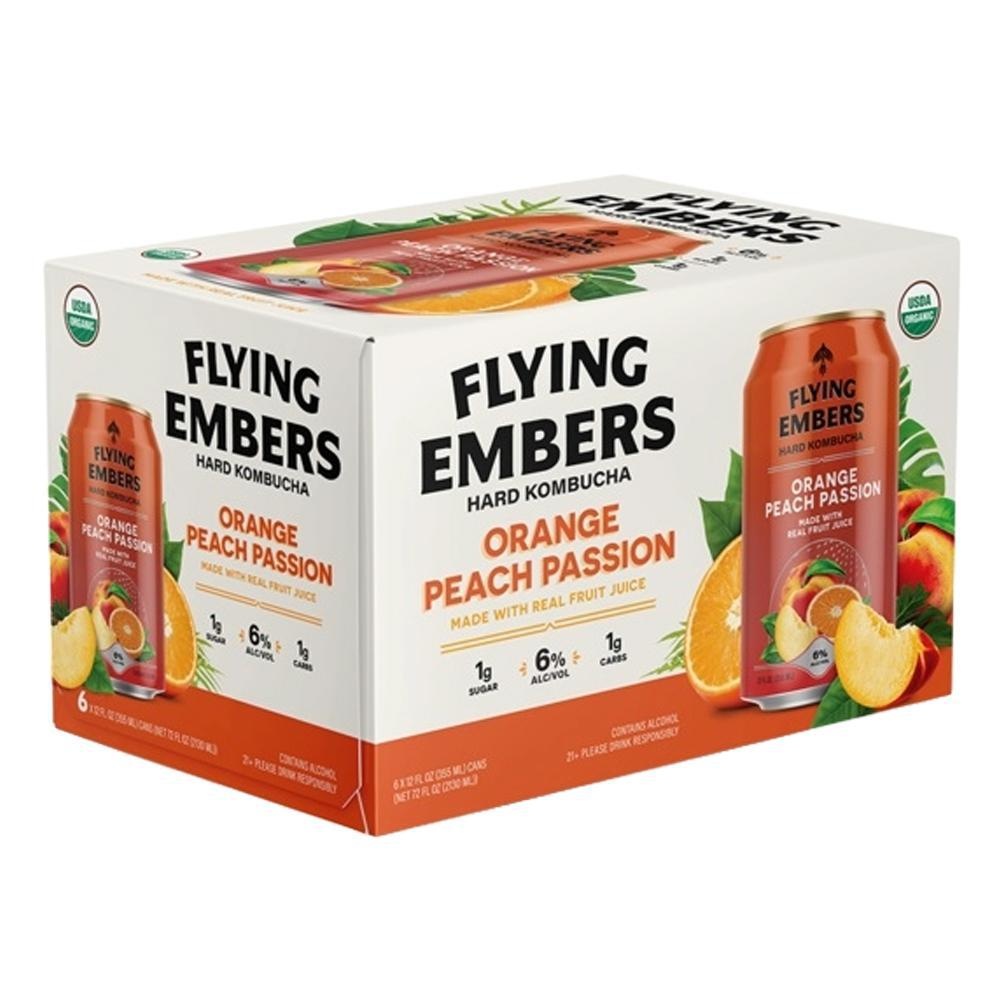
Flying Embers - 'Orange Peach Passion' Hard Kombucha (6PK)
Juicy citrus fruits combine with the natural tang of kombucha to create a bright and delicious brew. This smooth combination is finished with a touch of sweetness and a refreshing fizz. 6.9% ABV.
Brand: Flying Embers
Category: Food, Beverages & Tobacco > Beverages > Alcoholic Beverages > Premixed Spirits & Cocktail Mixes